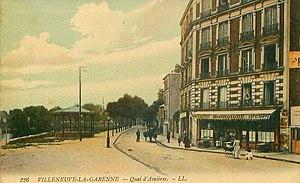
Villeneuve-la-Garenne.Quai d'Asnières.Kiosque
Le quai d'Asnières est une voie de circulation se trouvant à Villeneuve-la-Garenne.